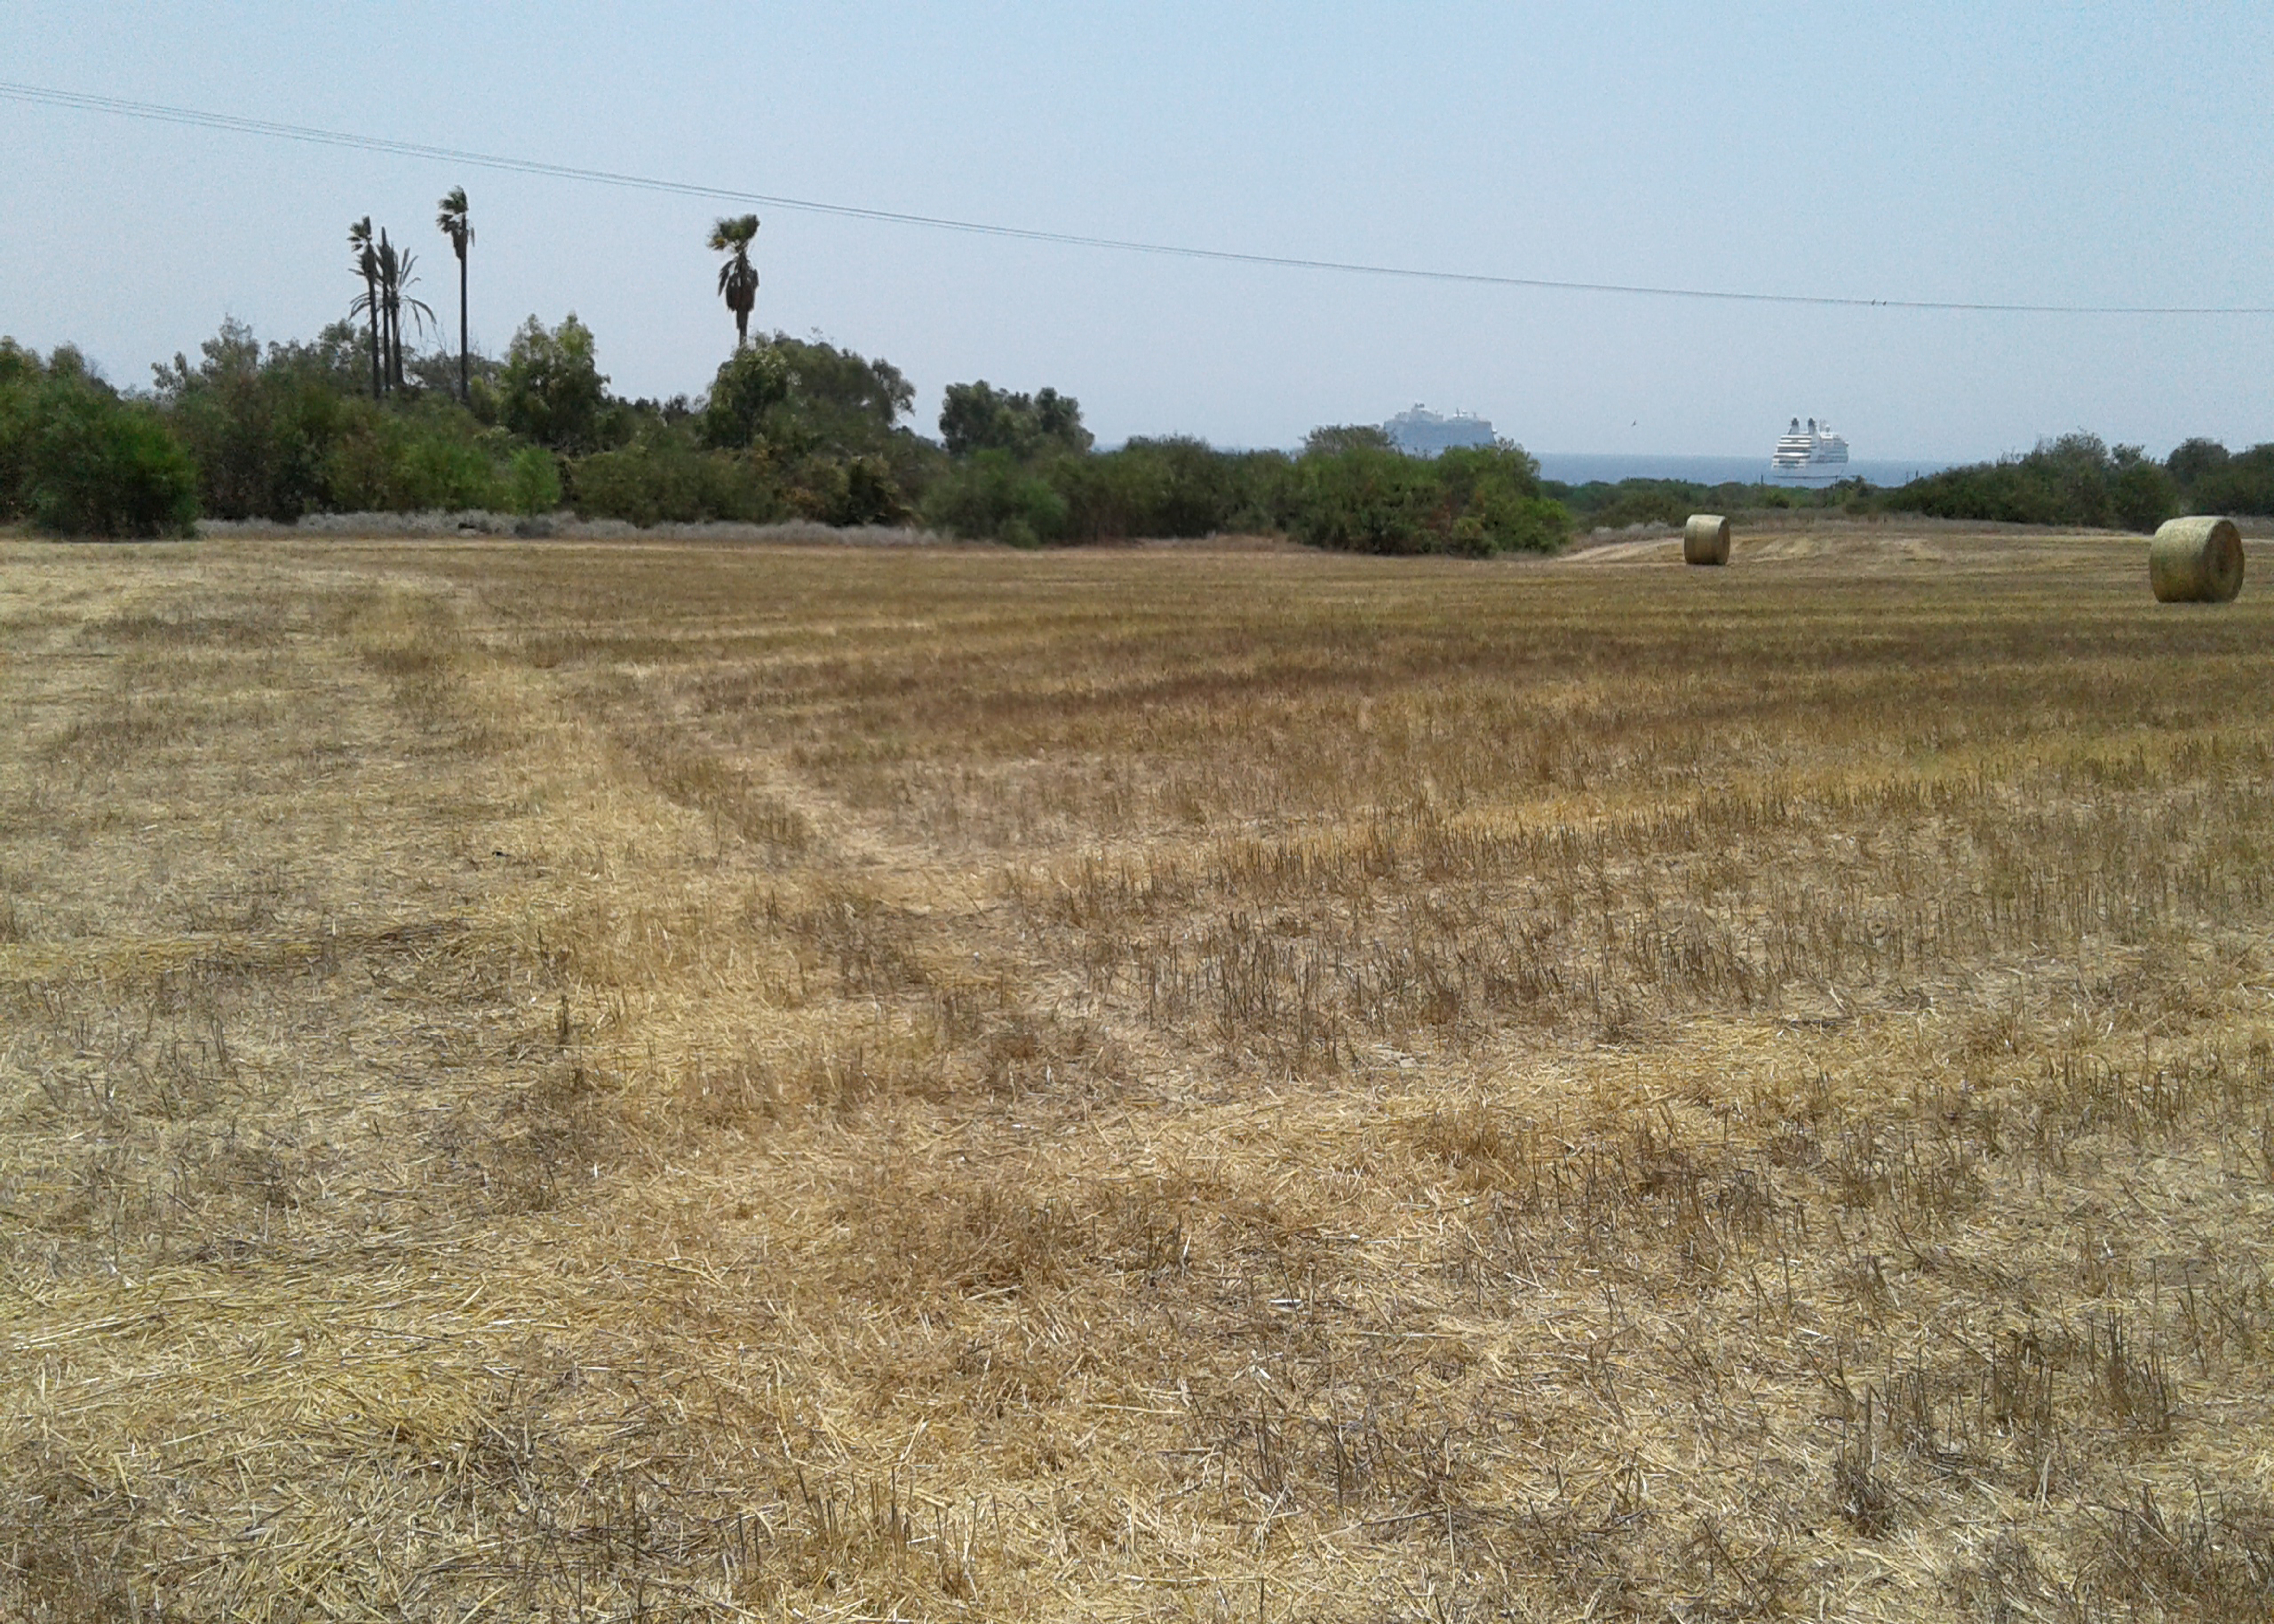
field, vegetation, straw, blue, cereals, dried, sky, plant, tree, natural landscape, agriculture, grass, landscape, grassland, meadow, overhead power line, event, prairie, soil, pasture, plantation, hay, crop, electricity, cash crop, steppe, shrubland, shrub, farm, savanna